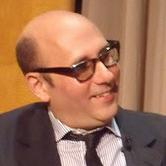
Age: 45